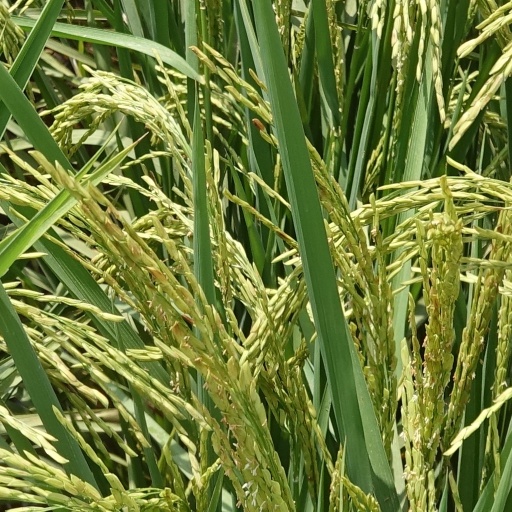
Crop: rice